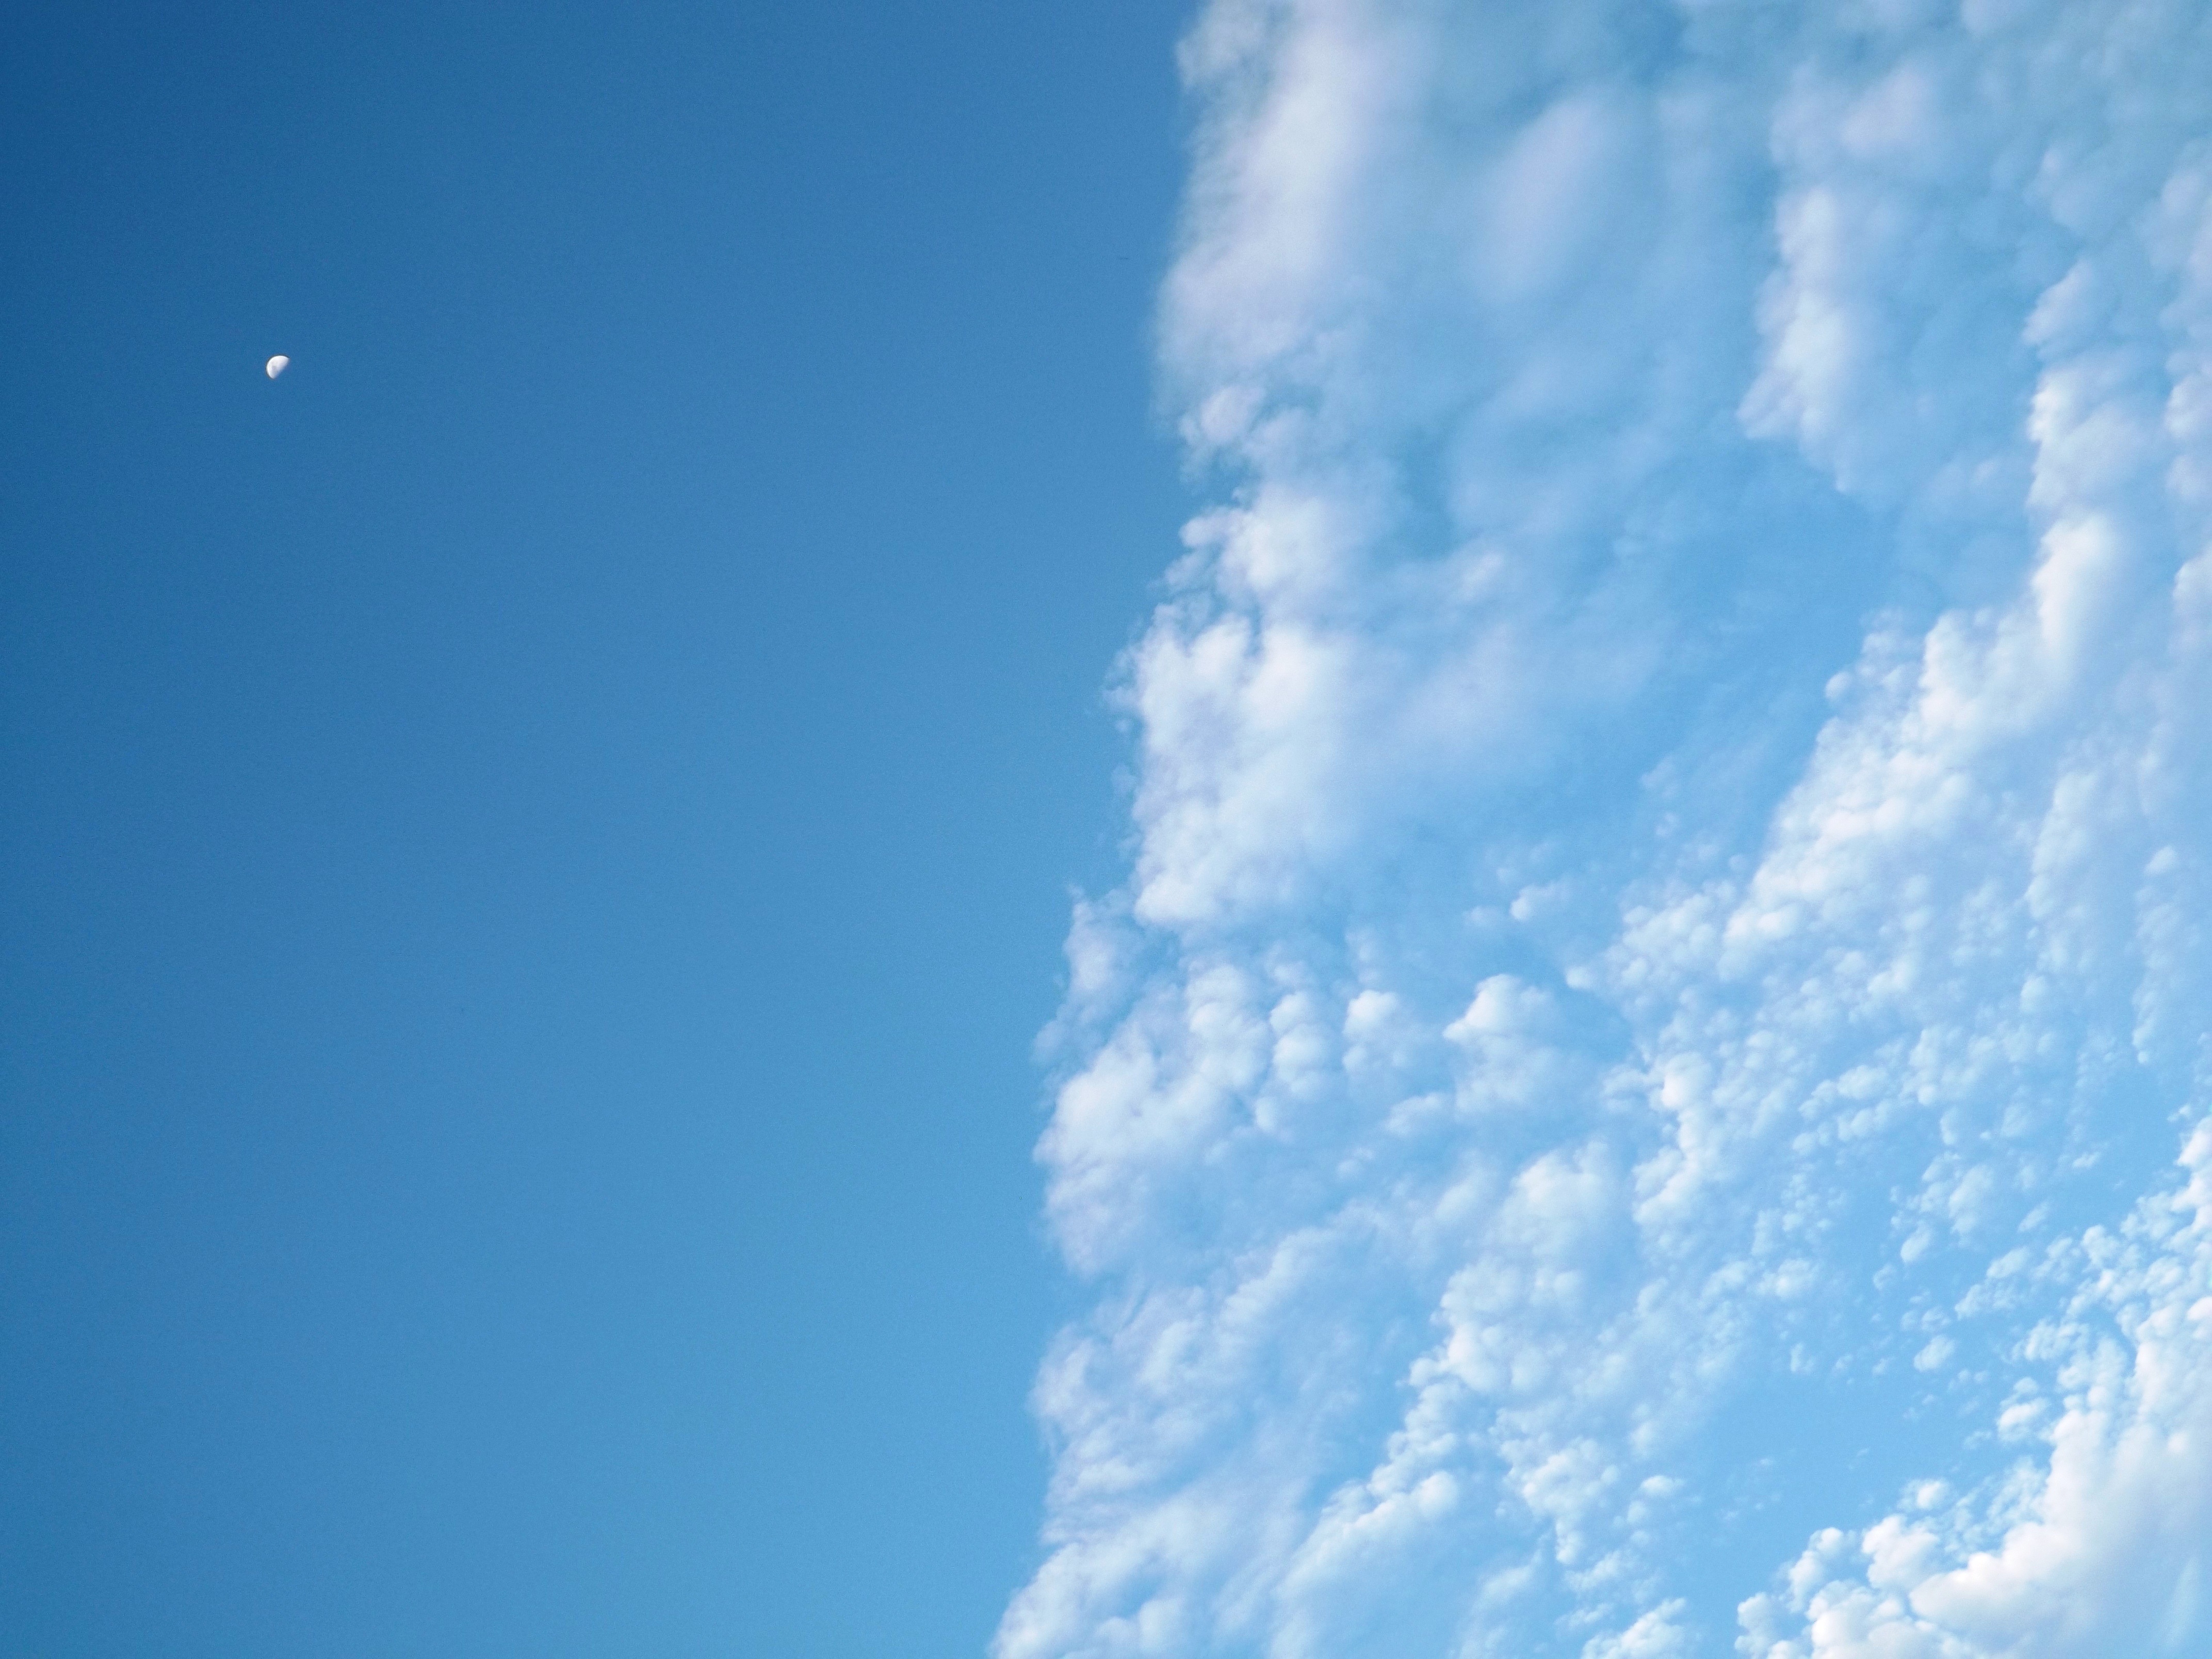
horizon, cloud, sky, sunlight, atmosphere, daytime, cumulus, blue, moon, clouds, day, meteorological phenomenon, atmosphere of earth